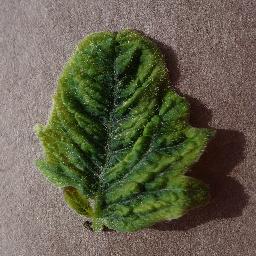
Label: Tomato___Tomato_Yellow_Leaf_Curl_Virus